Jeff Fitzgerald

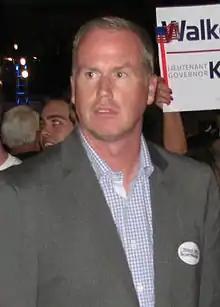
Fitzgerald in 2012

Jeff Fitzgerald (born October 12, 1966) is an American businessman and politician who served as the 78th Speaker of the Wisconsin State Assembly during the 100th Wisconsin Legislature. A Republican, he represented the 39th Assembly District from 2001 until 2013. He ran for the United States Senate in 2012, but lost the Republican primary by a wide margin to former Governor Tommy Thompson. After leaving the Assembly, he became a lobbyist.